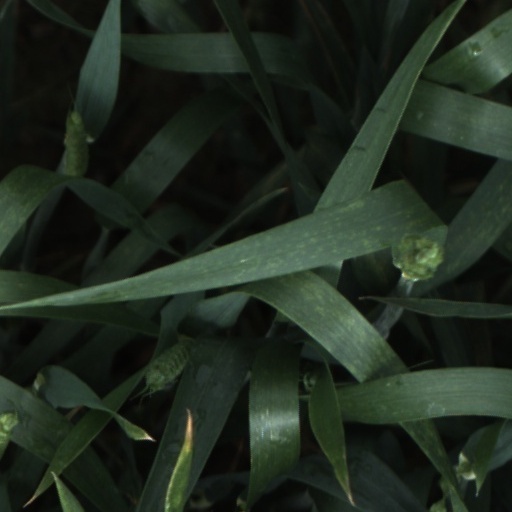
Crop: wheat